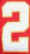
Number: 2